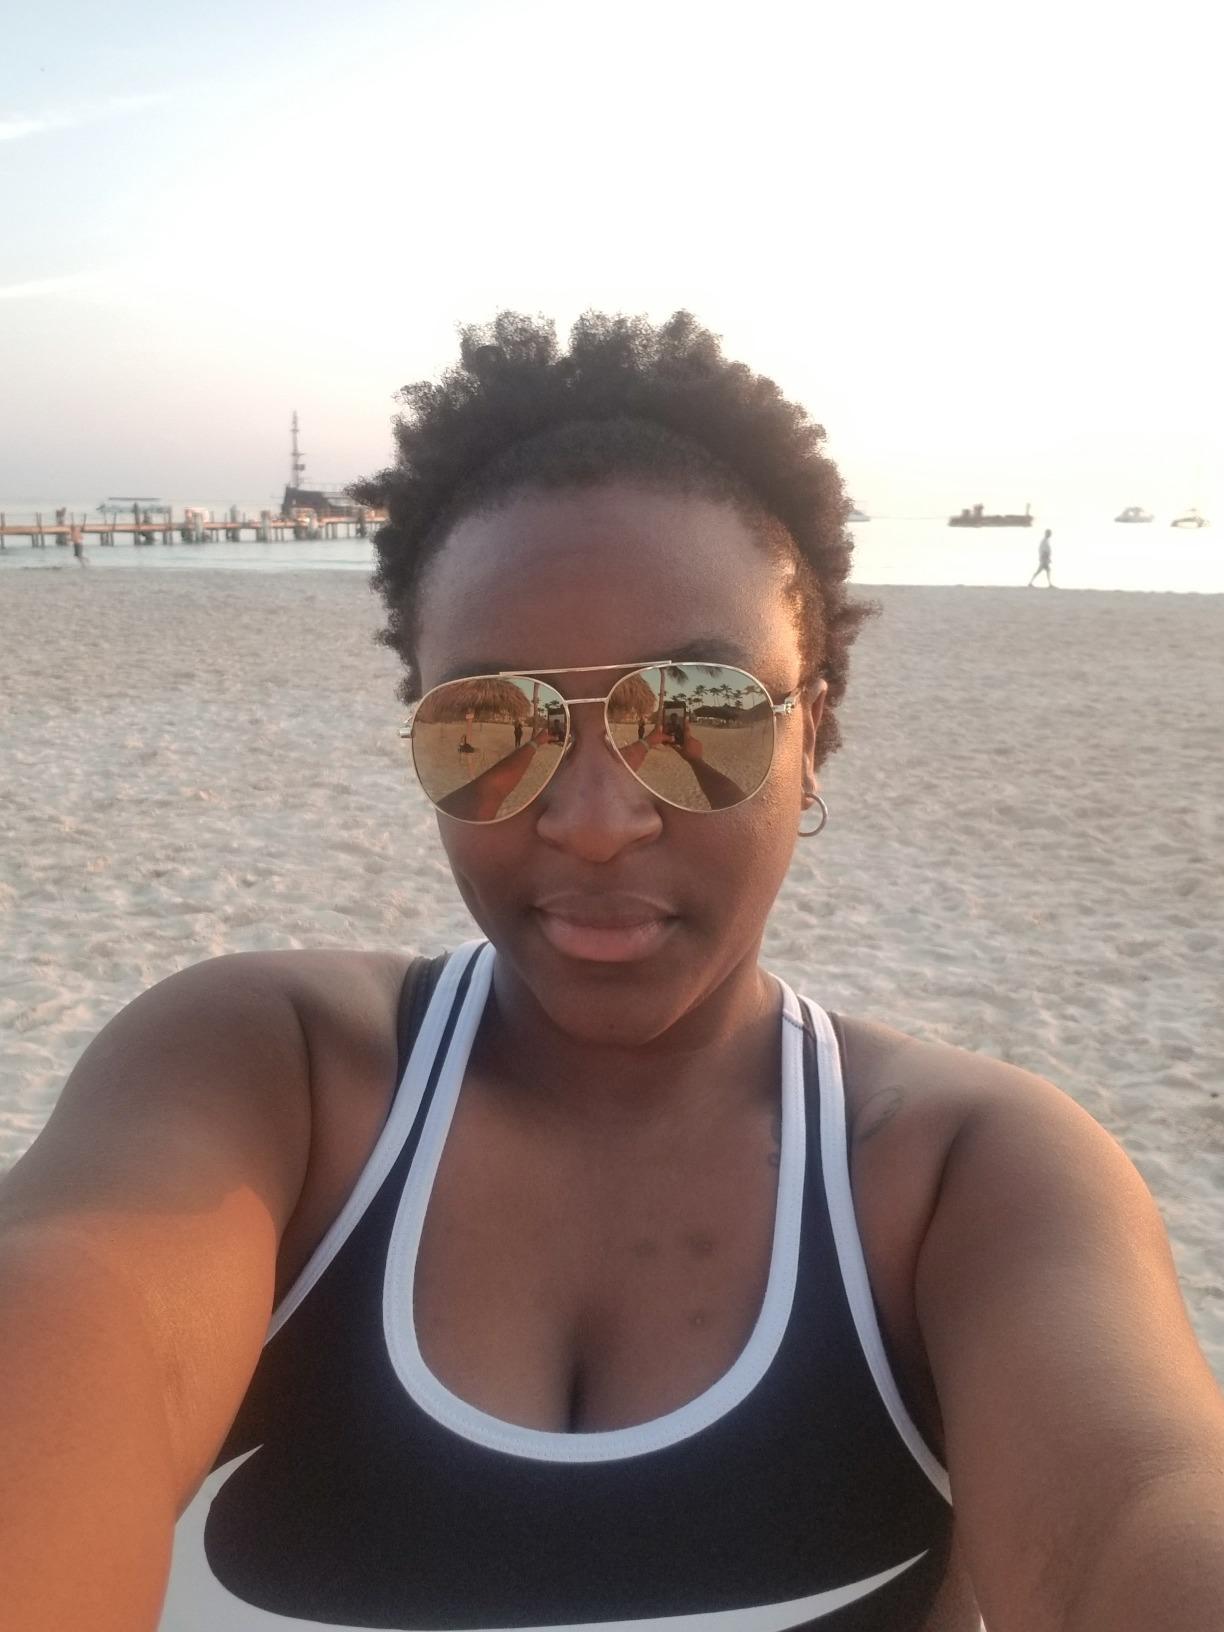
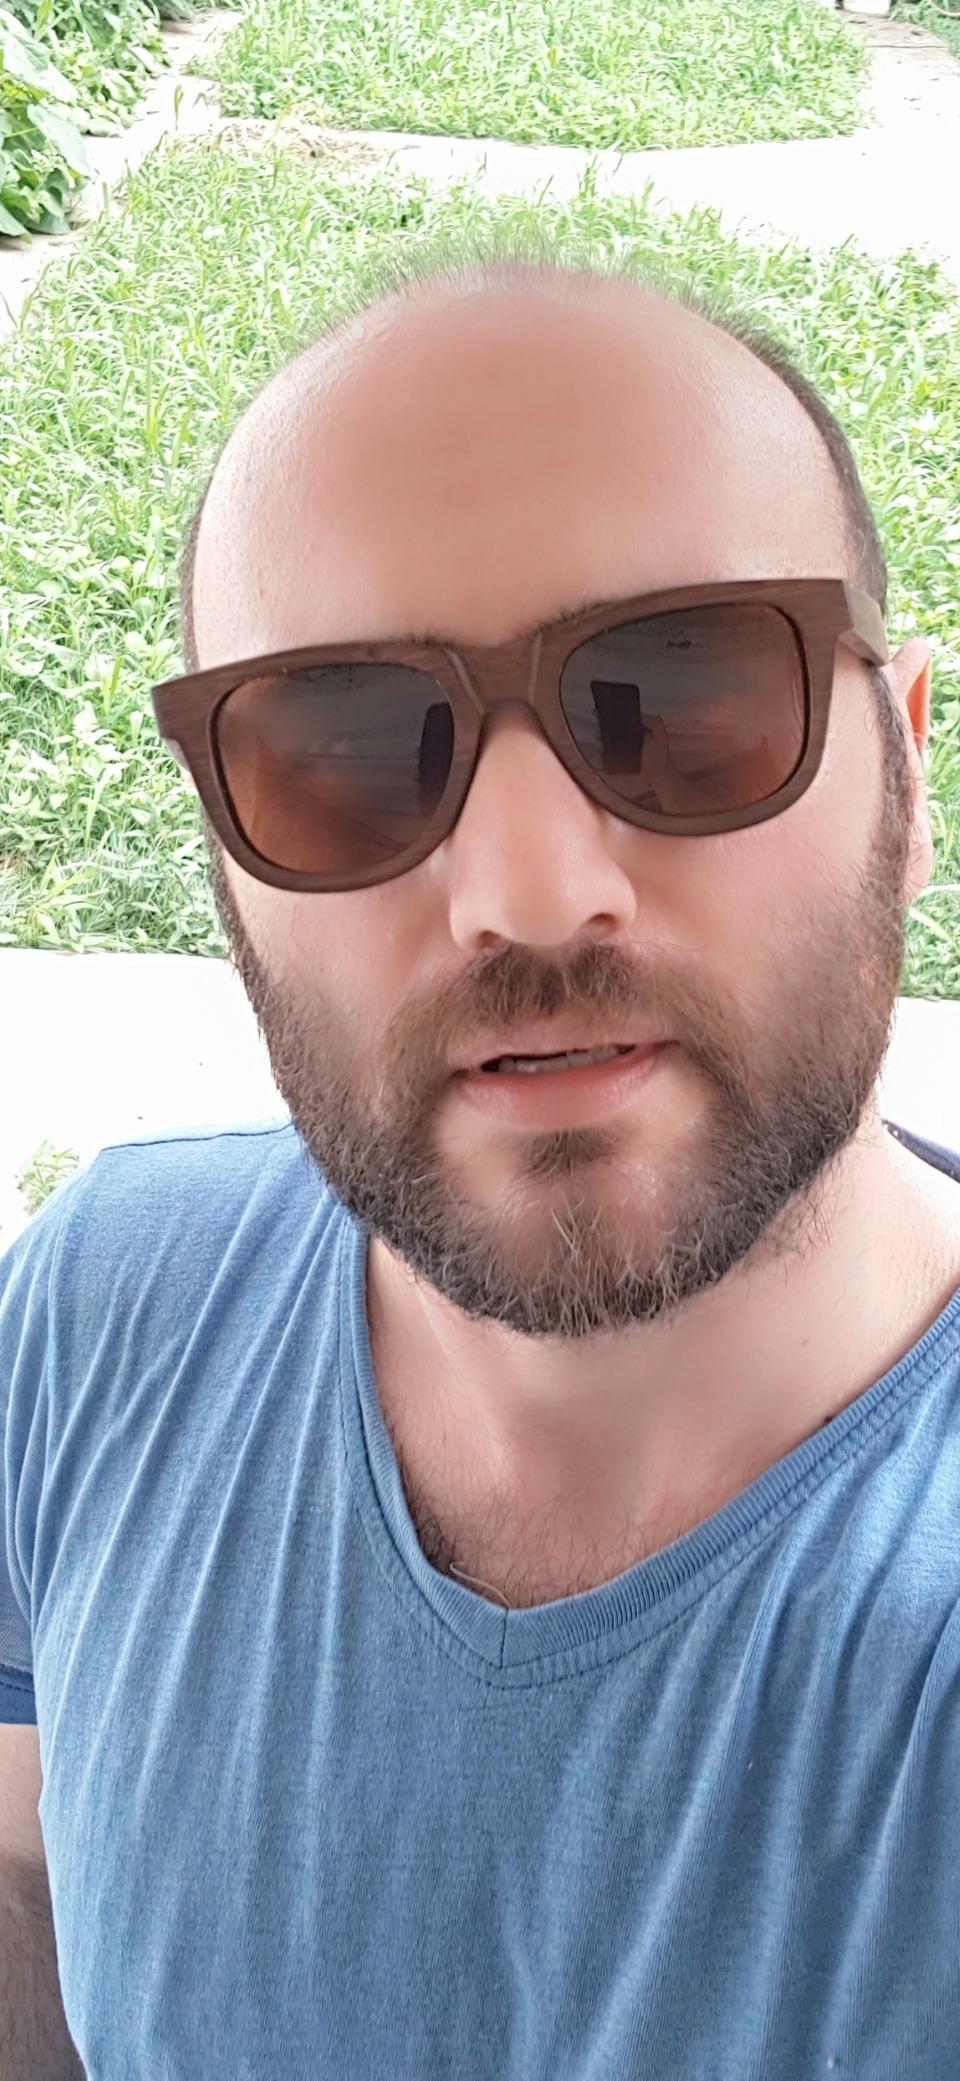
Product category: accessories_sunglasses
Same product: no